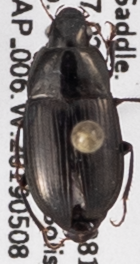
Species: Amara californica
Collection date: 2019-05-08
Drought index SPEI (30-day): -0.8
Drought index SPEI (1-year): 0.212
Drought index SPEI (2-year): -0.24